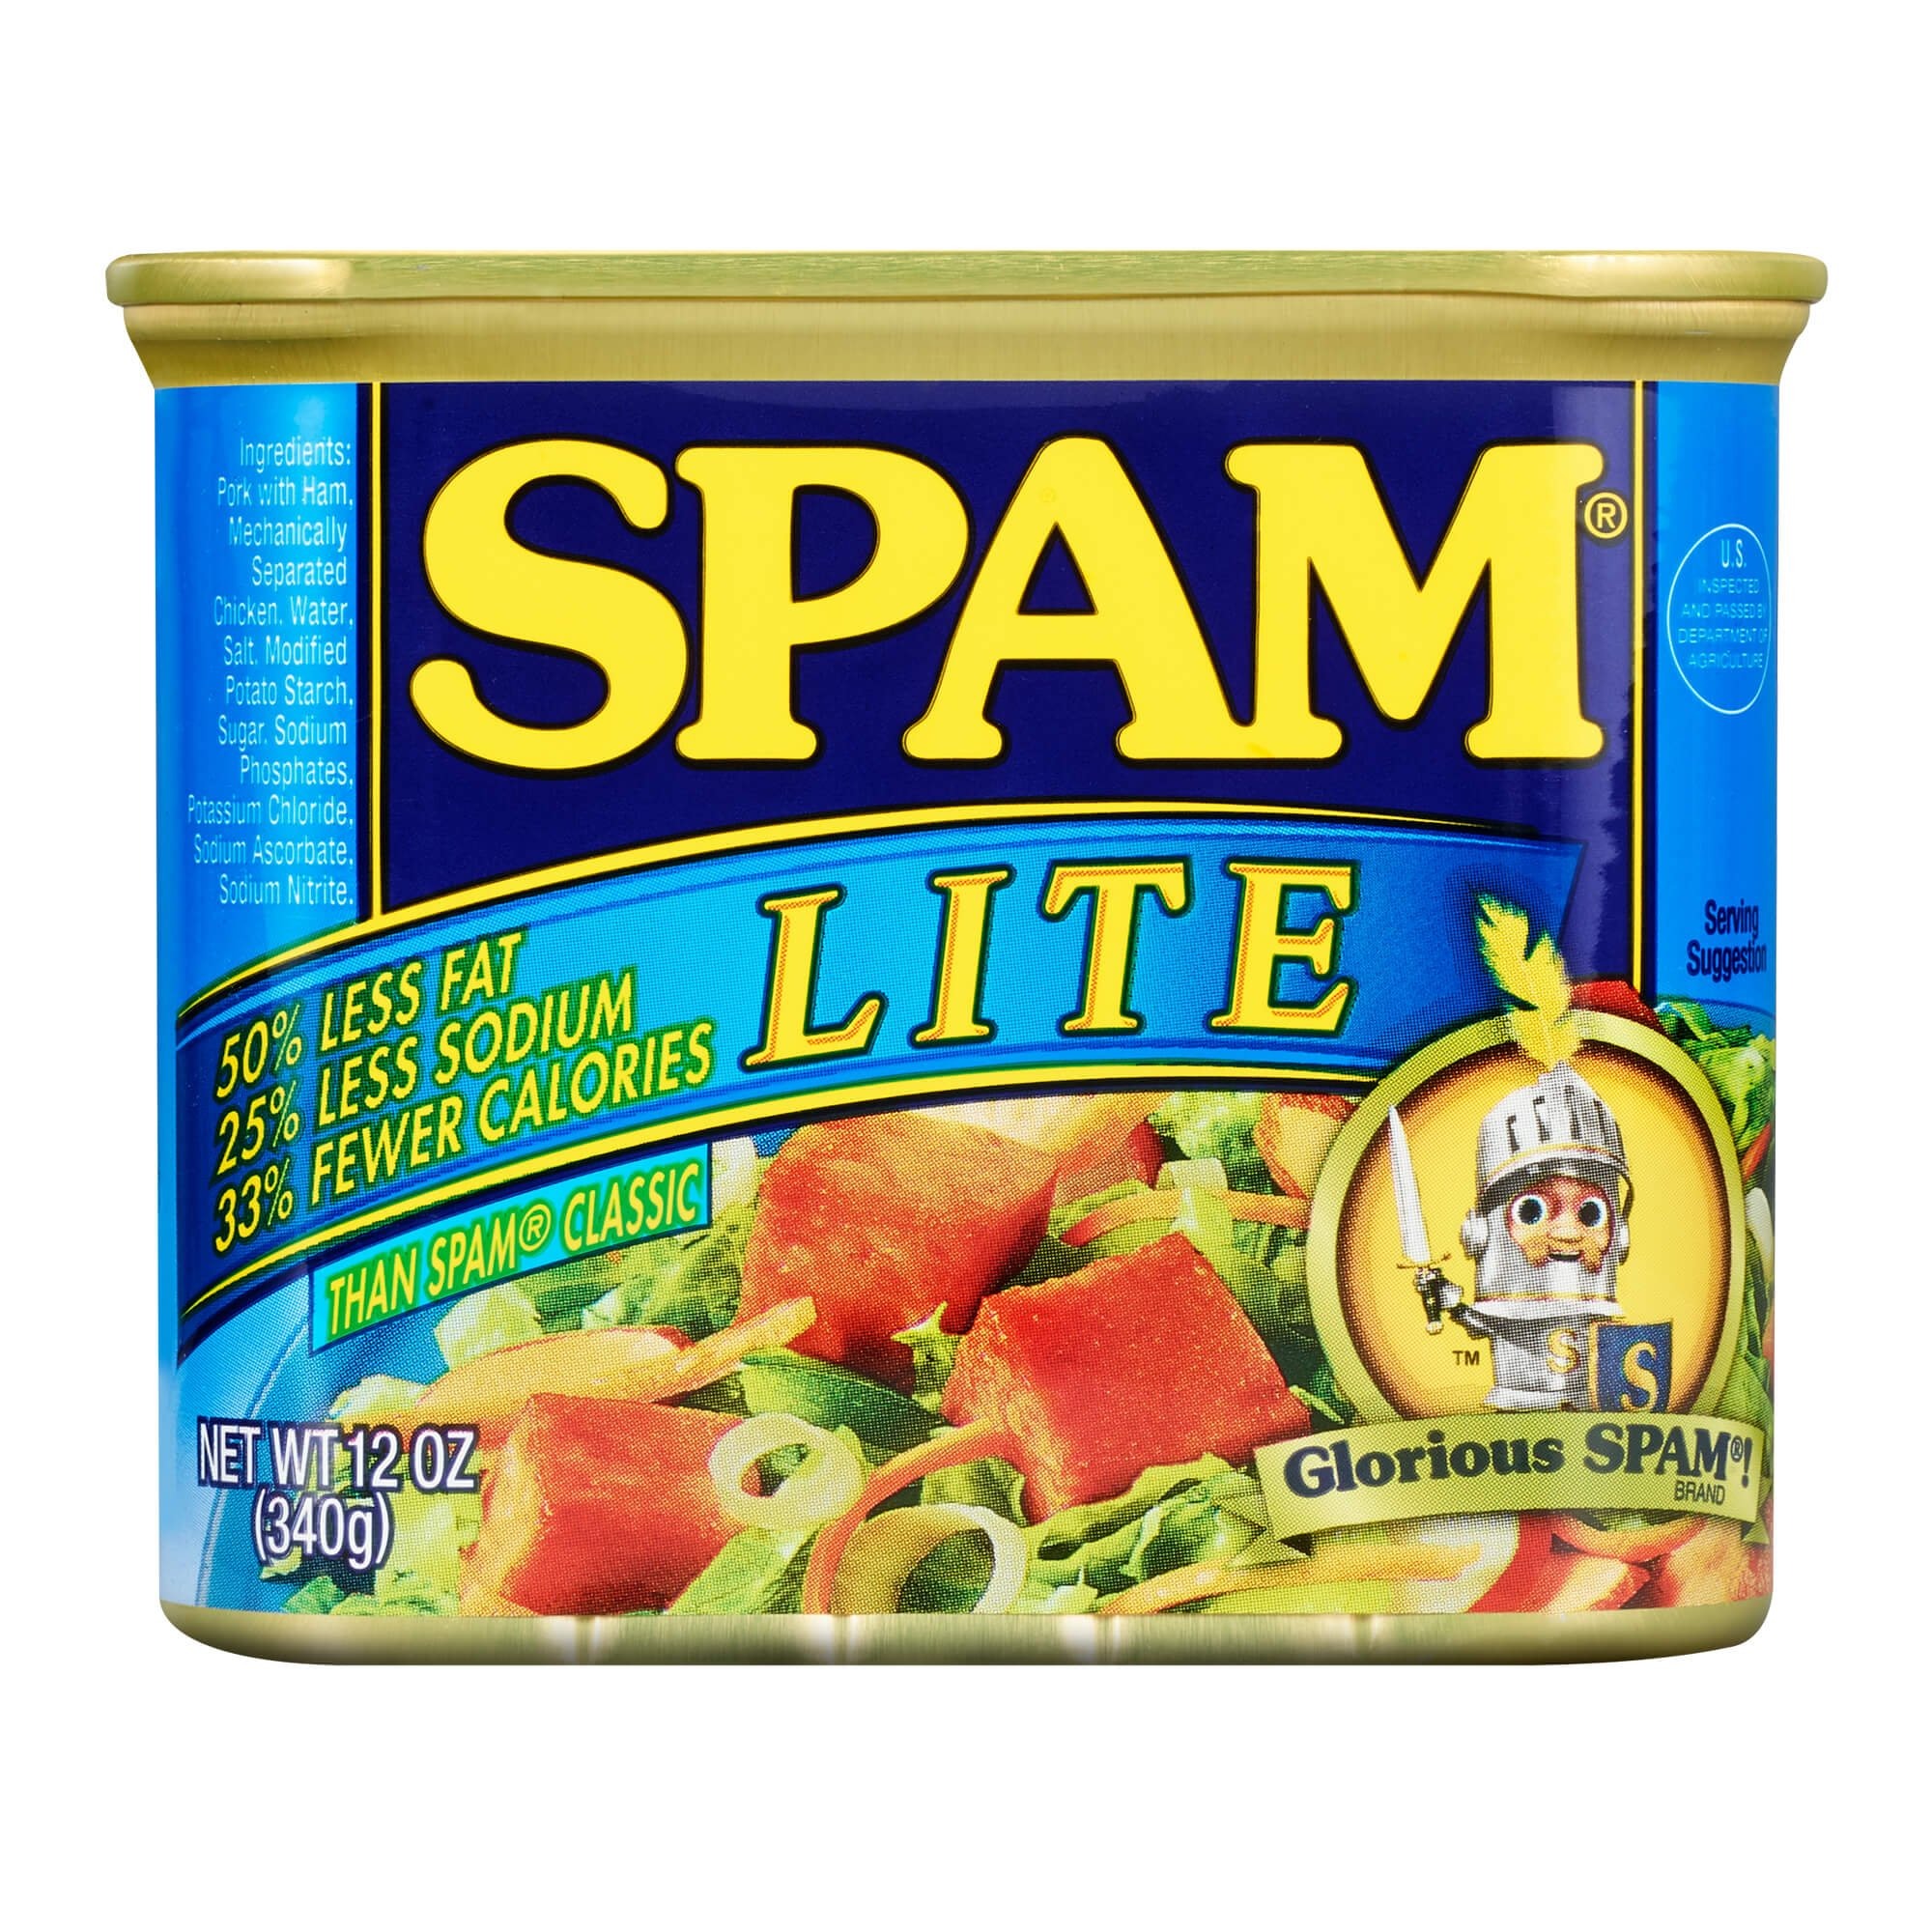
Item Name: SPAM Lite, 12-Ounce Cans (Pack of 3)
Bullet Point 1: Great Taste!!!
Bullet Point 2: Spam meat is fully cooked, ready to eat-cold or hot
Bullet Point 3: Spam Lite canned meat is a good choice for those who are concerned with their fat and sodium intake.
Bullet Point 4: Spam Lite canned meat is an option for breakfast, lunch, or dinner
Product Description: Great for Sodium watchers. 50% less fat, 33% fewer calories, 25% less sodium than Spam classic. Spam, Lite Canned Meat, 12 Oz (Pack of 3)
Value: 36.0
Unit: Ounce

Price: 4.64